Richard Hübers

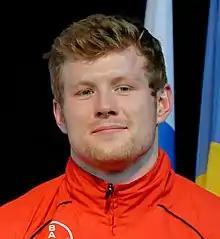

Richard Hübers (born 10 February 1993) is a German fencer. He competed in the men's team sabre event at the 2020 Summer Olympics.